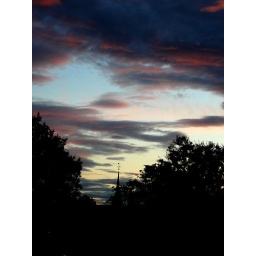
The colorful sky at sunset in New London.